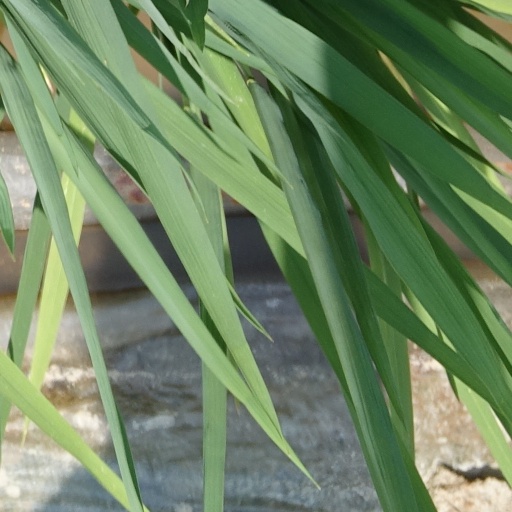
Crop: rice